1996 Docklands bombing

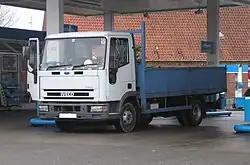
The bomb was hidden in the back of an Iveco Ford Cargo flatbed truck, which had been specially modified. (This image is an unmodified example.)

The bombing had been planned weeks beforehand. During the ceasefire the IRA had continued to make explosives, stockpile weapons and gather intelligence. The IRA's South Armagh Brigade was tasked with planning and carrying out the attack. The bomb consisted of plastic sacks filled with a mix of ammonium nitrate fertilizer and sugar. These sacks were packed around 'booster tubes' consisting of metal scaffolding poles drilled with holes and stuffed with of Semtex high explosives required to initiate the explosive train. Attached to the booster tubes were lengths of makeshift detonating cord filled with PETN and RDX, the constituent elements of Semtex. The bomb was hidden in the back of a blue Iveco Ford Cargo flatbed truck. It was modified to look like a flatbed tow truck and a compartment for the bomb was built into the back.